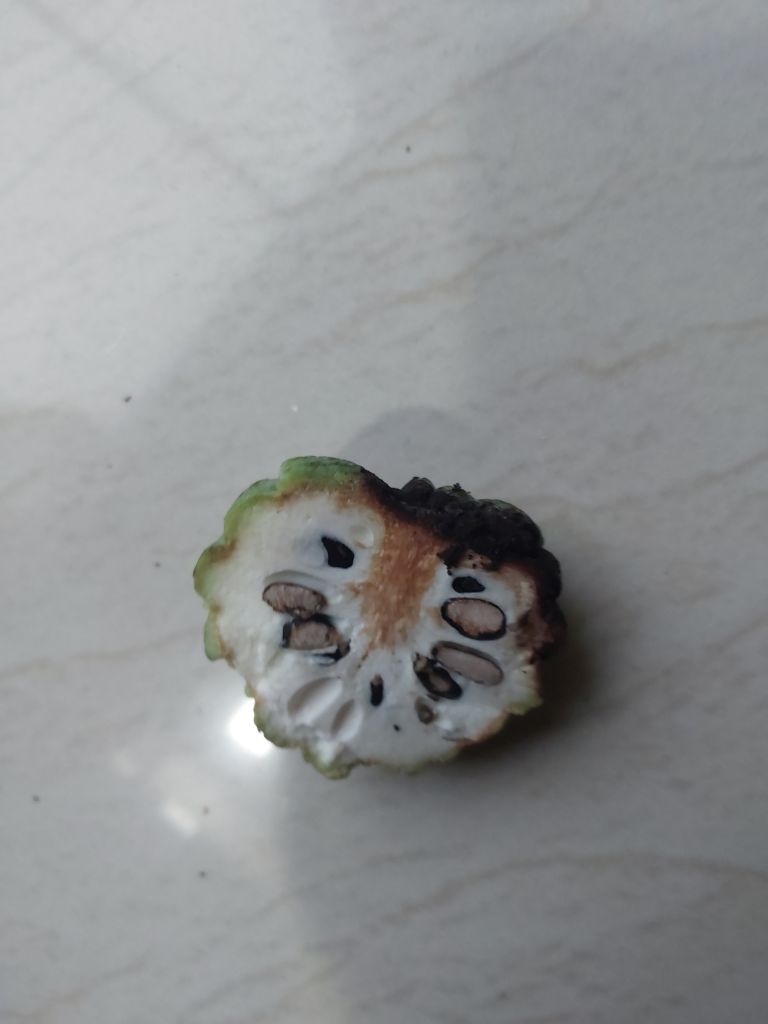
Disease label: Diplodia Rot